Lukas Hinterseer

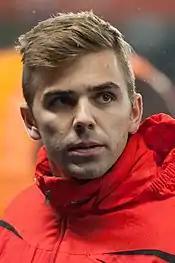
Hinterseer with Austria in 2014

Lukas Hinterseer (born 28 March 1991) is an Austrian professional footballer who plays as a forward for WSG Tirol.